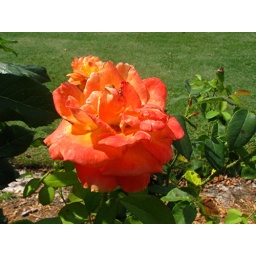
Located in the rose garden between cinderella's castle and tomorrowland